London

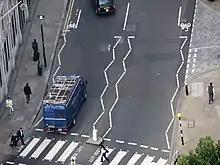
The zigzag lines on a street in central London indicate to motorists they are approaching a zebra crossing where pedestrians have the right of way once they set foot on it.

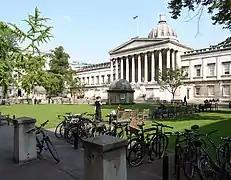
University College London (UCL), established by Royal Charter in 1836, is one of the founding colleges of the University of London.

By the mid-19th century London was the leading global financial centre, and at the end of the century over half the world's trade was financed in British currency. , London ranks second in the world rankings on the Global Financial Centres Index (GFCI), and it ranked second in A.T. Kearney's 2018 Global Cities Index.